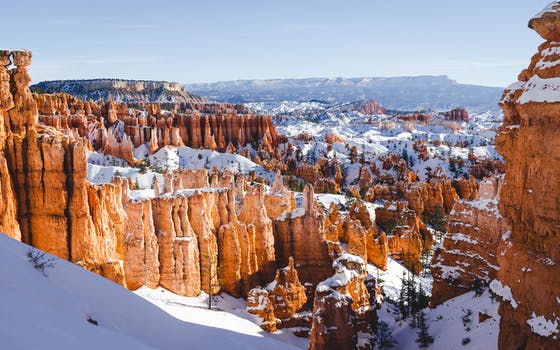
Label: No Watermark